National Memorial Cemetery of Arizona

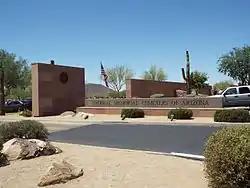
Entrance of the National Memorial Cemetery of Arizona.

National Memorial Cemetery of Arizona, also known as Arizona Veterans Memorial Cemetery, is a United States National Cemetery located in the city of Phoenix in Maricopa County, Arizona. It encompasses , and as of the end of 2016, had over 78,000 interments. It is one of two national cemeteries in Arizona (the other is Prescott National Cemetery).